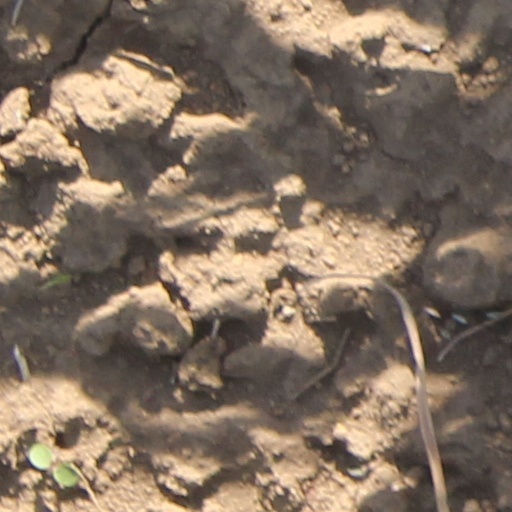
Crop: wheat